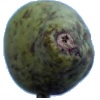
Label: Pear Stone 1